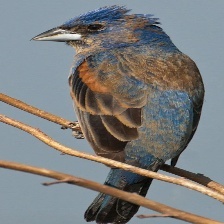
Species: BLUE GROSBEAK
Scientific name: PASSERINA CAERULEA